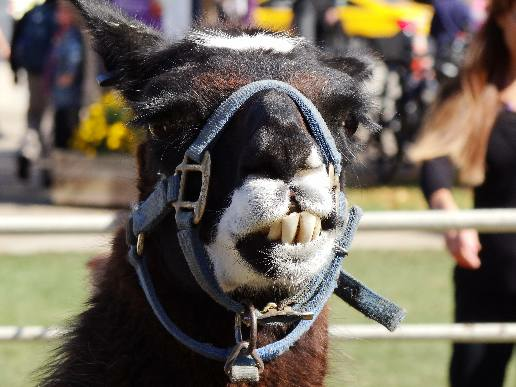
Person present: Yes